Demo (poet)

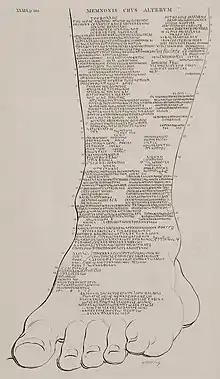
"Memnon's other leg" (1743)

Demo was evidently Greek, as her name, a traditional epithet of Demeter, signifies. The name was relatively common in the Hellenistic world, in Egypt and elsewhere, and she cannot be further identified. The date of her visit to the Colossus of Memnon cannot be established with certainty, but internal evidence on the left leg suggests her poem was inscribed there at some point in or after AD 196.